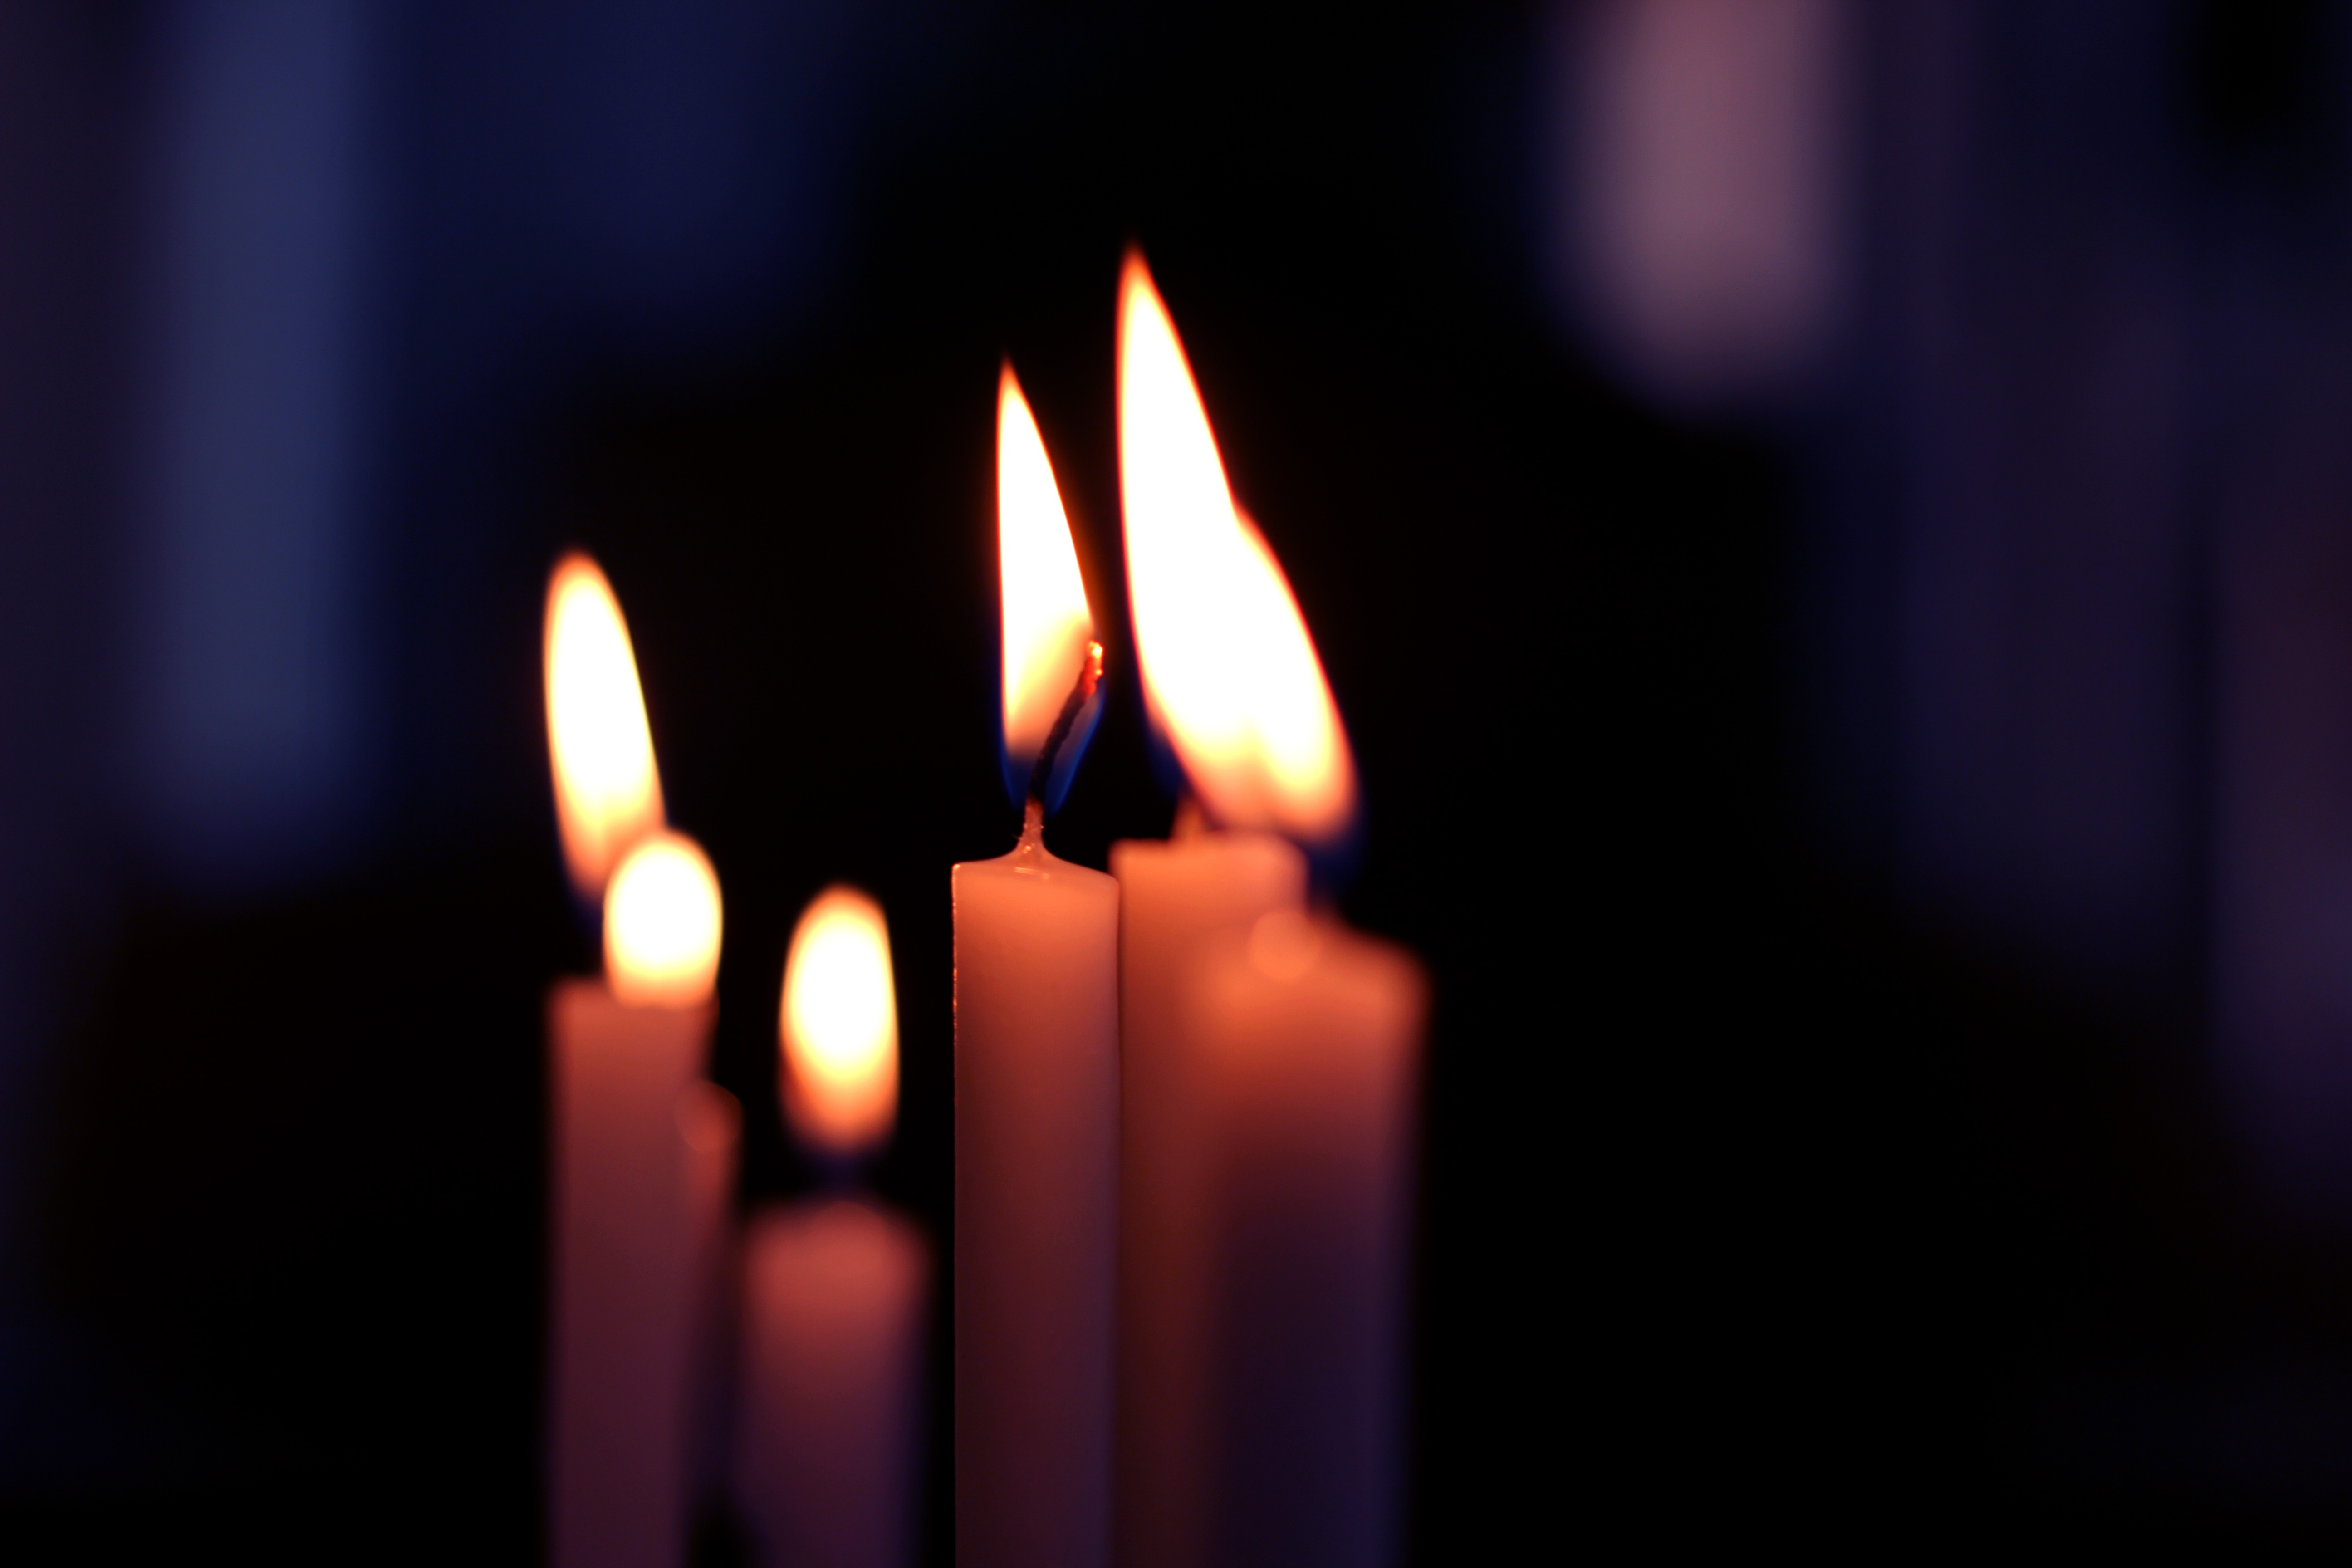
light, night, flame, fire, darkness, candle, lighting, candles, flames, wax candle, wax